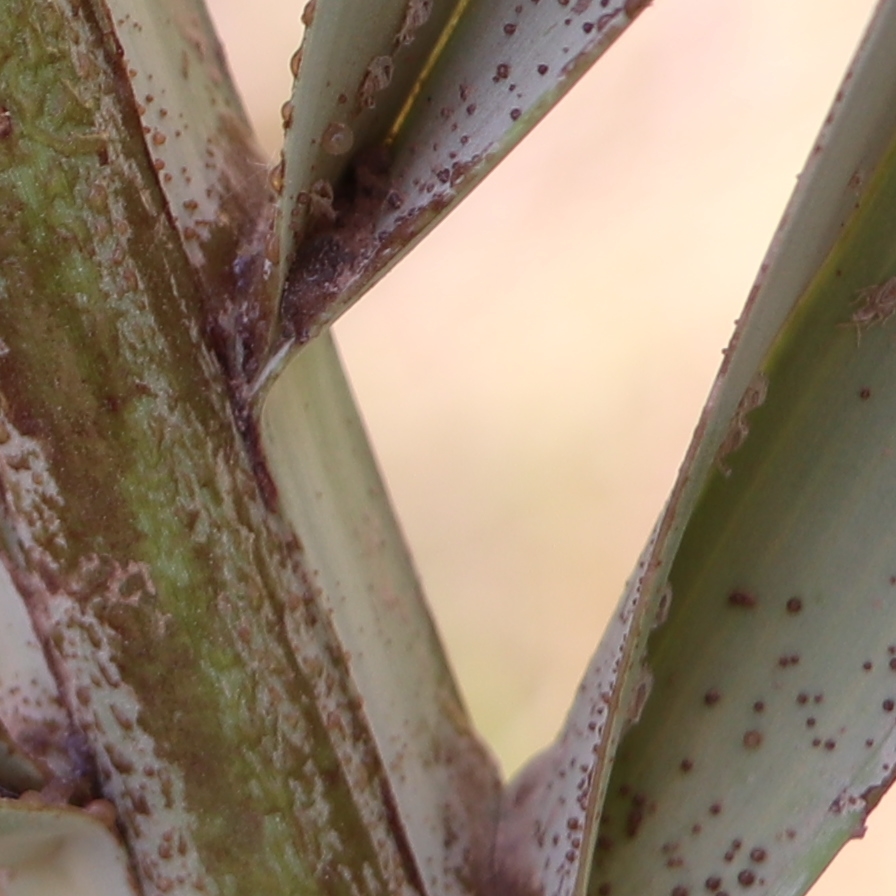
Label: Dubas